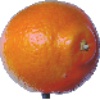
Label: tangelo